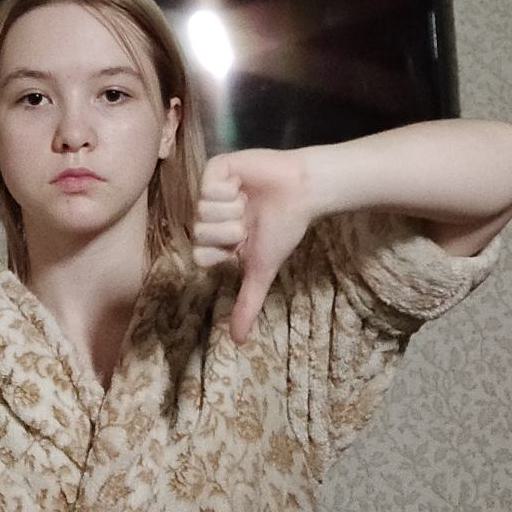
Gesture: dislike